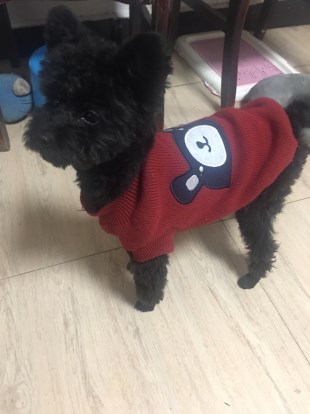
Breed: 7449-n000128-teddy